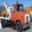
Label: truck